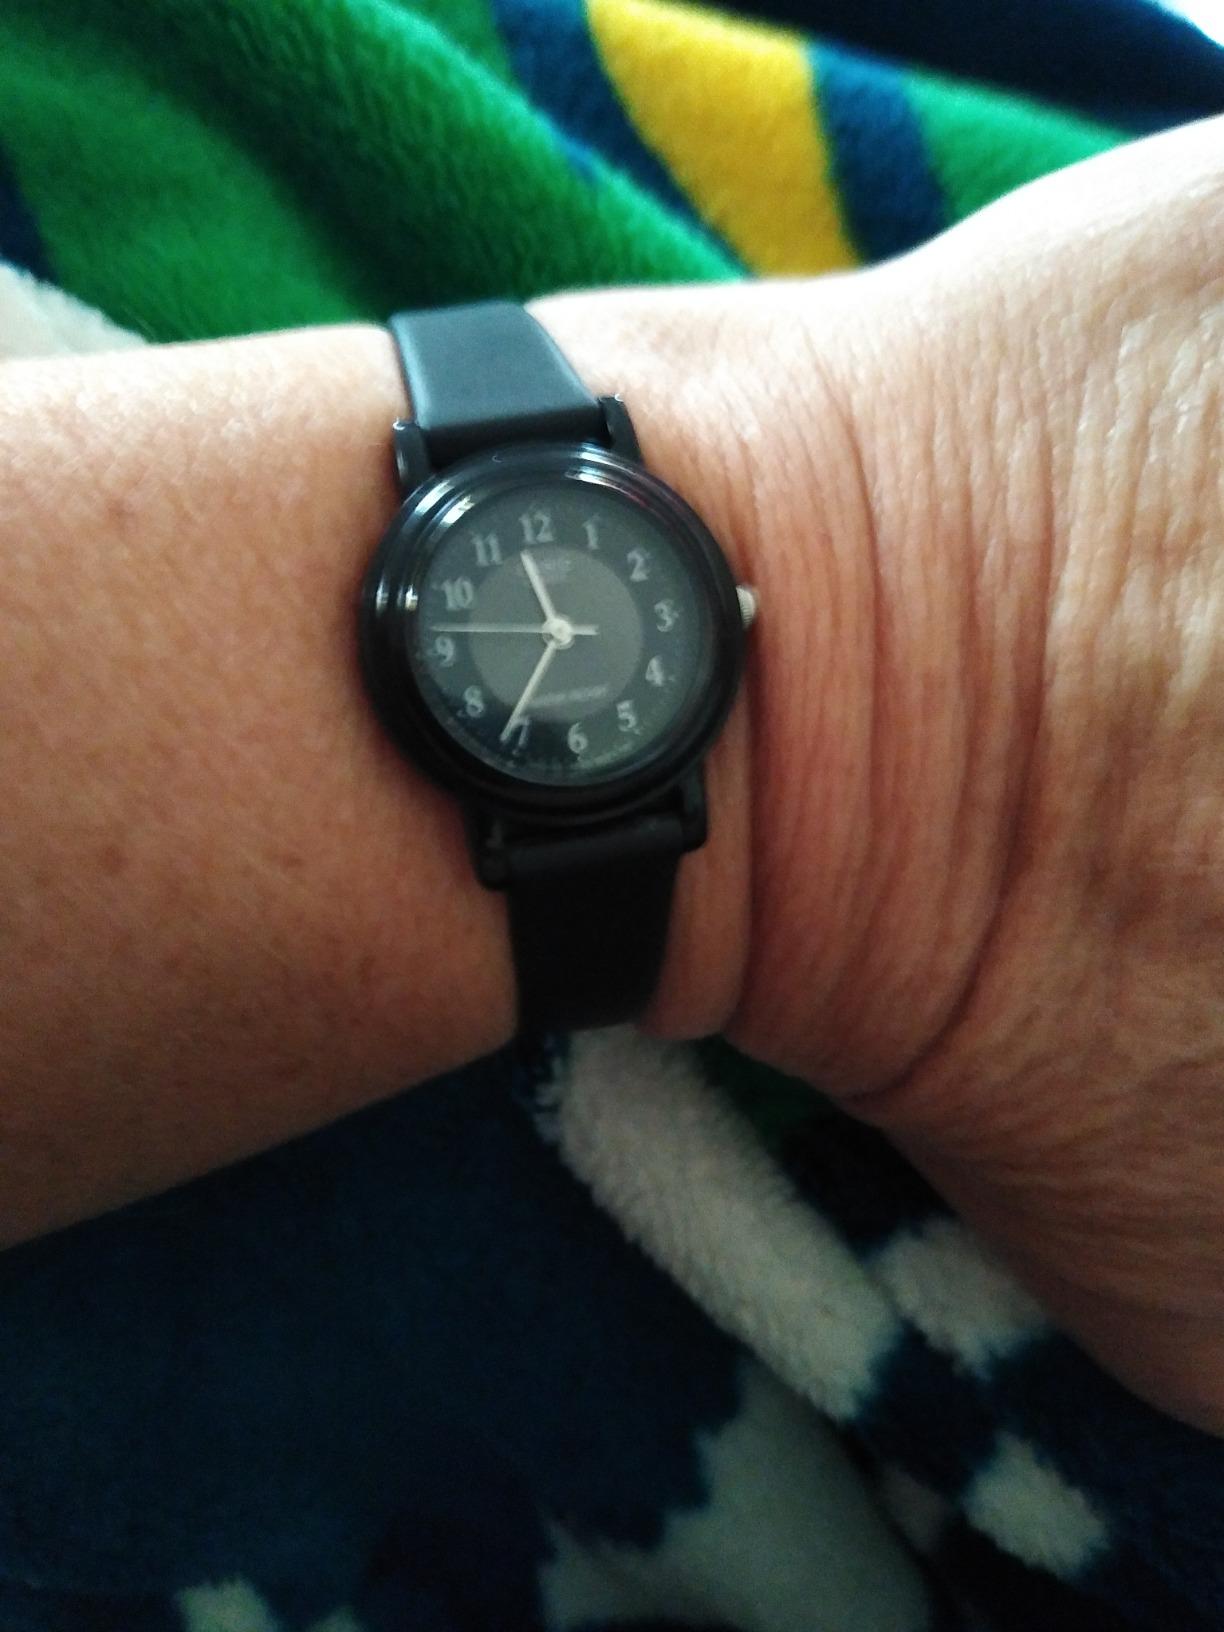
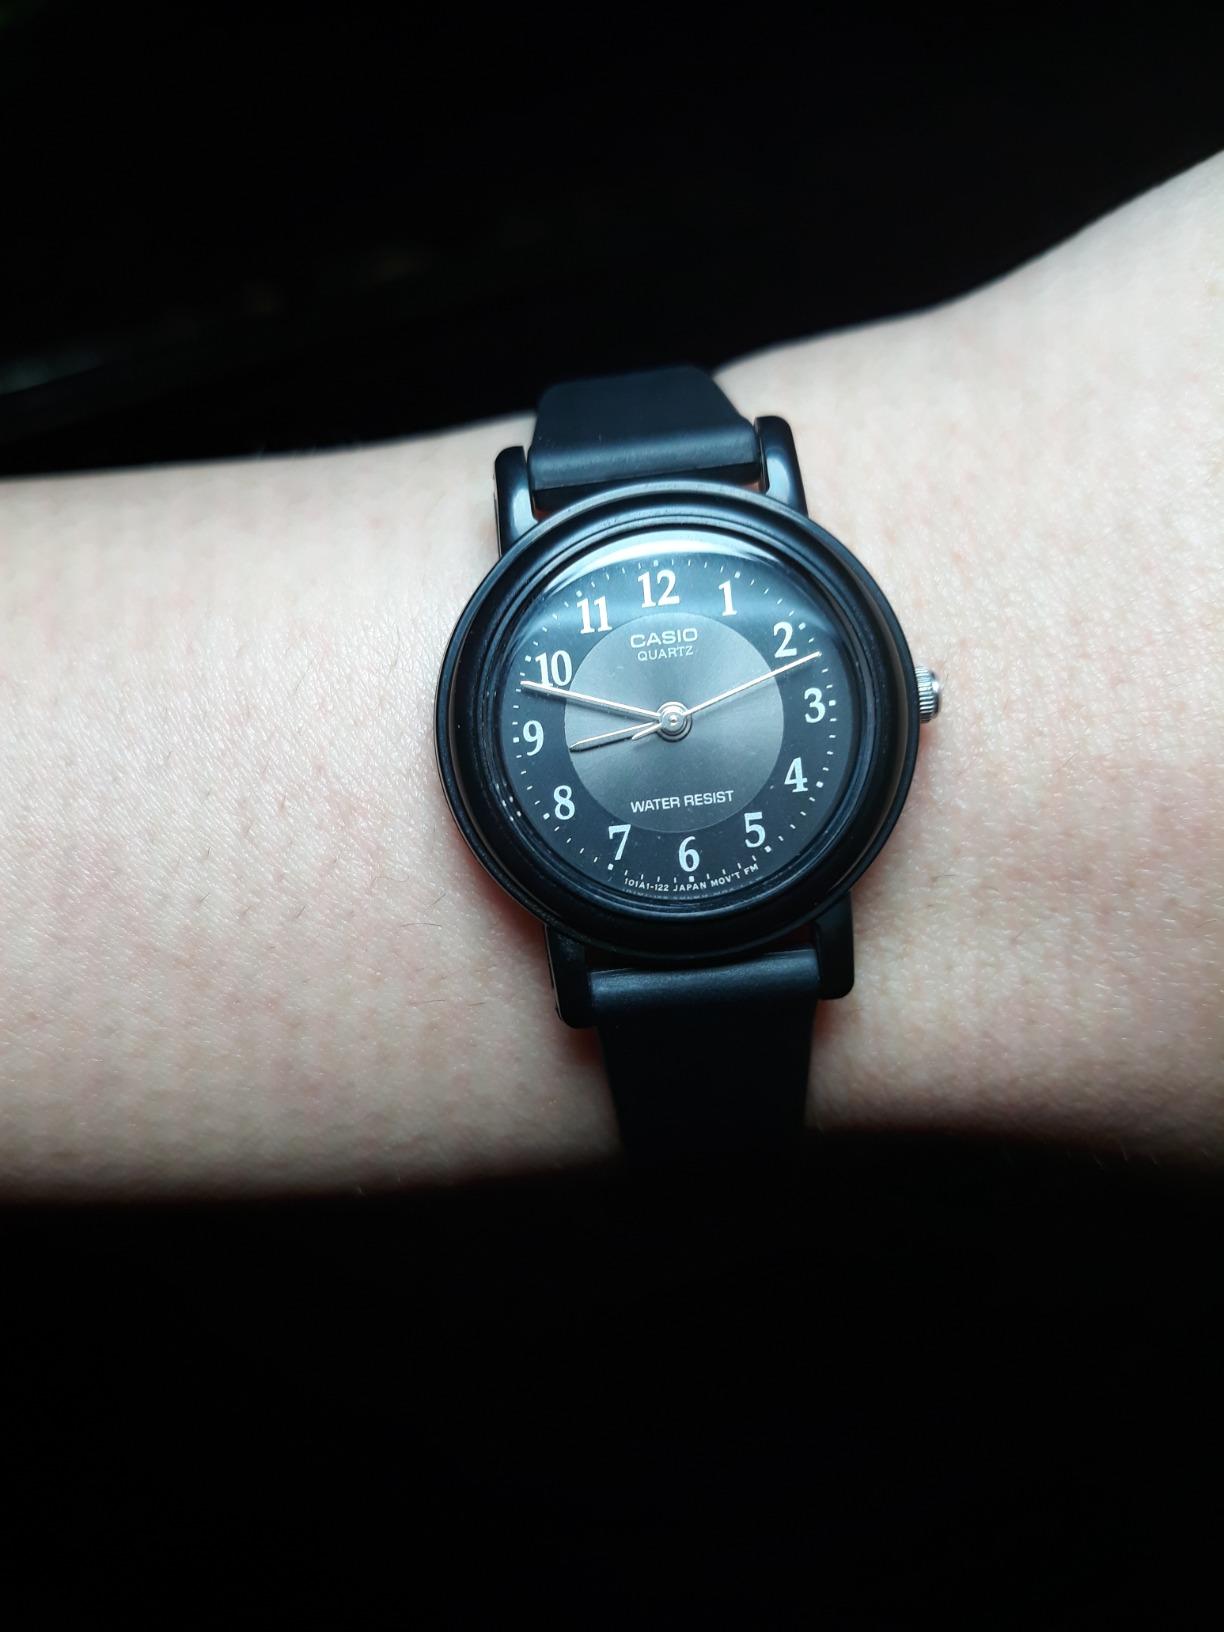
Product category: accessories_watch
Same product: yes